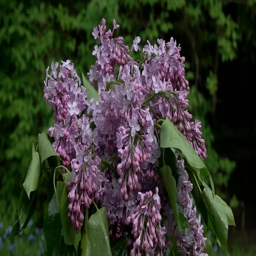
jets of water fall on a bush of blossoming lilacs .